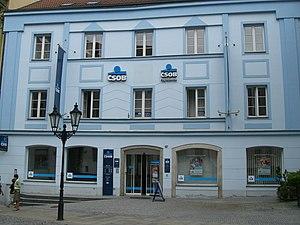
Československá obchodní banka est une banque tchèque. Son nom signifie « Banque commerciale tchécoslovaque ».